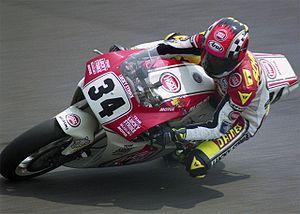
Kevin Schwantz, né le 19 juin 1964 à Houston, est un pilote de vitesse moto américain.